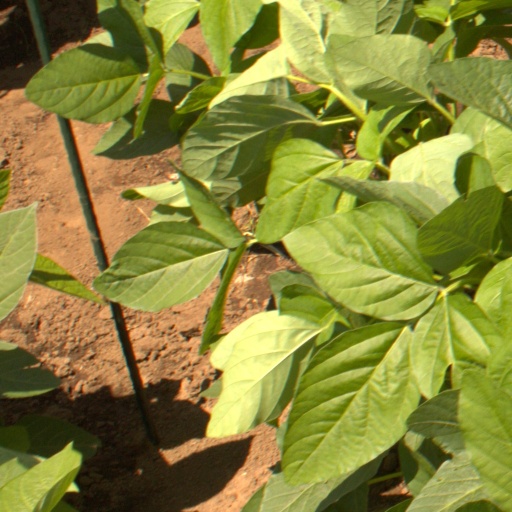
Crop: soybean